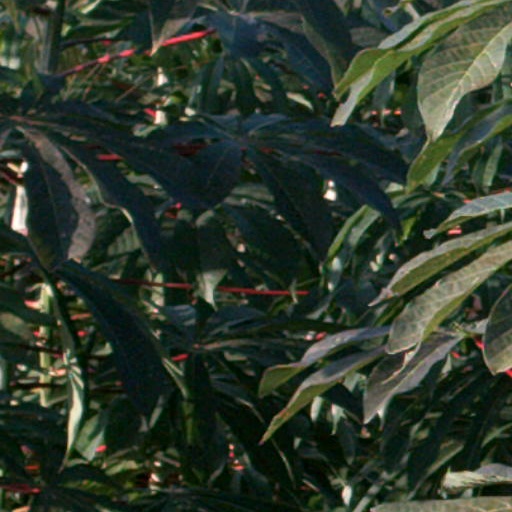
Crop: cassava